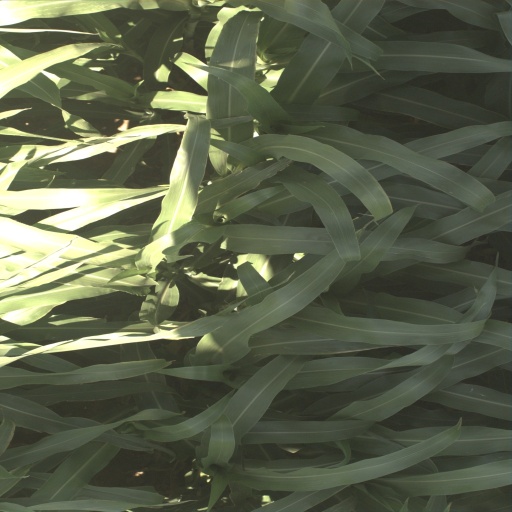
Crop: sorghum